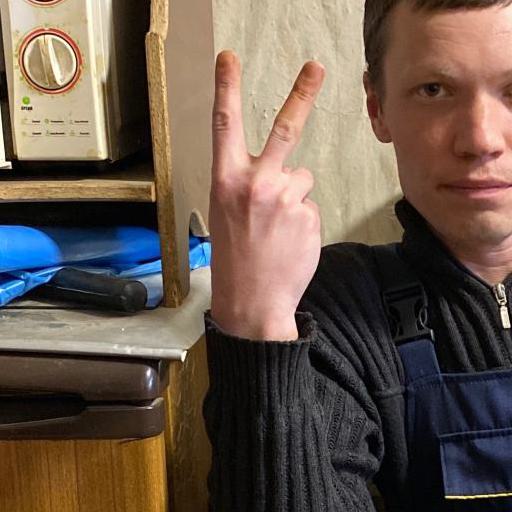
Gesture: peace_inverted